Formula One drivers from Venezuela

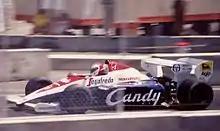
Cecotto driving for Toleman at the 1984 Dallas Grand Prix.

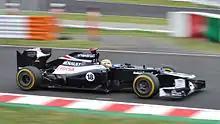
Maldonado driving for Williams at the 2012 Japanese Grand Prix.

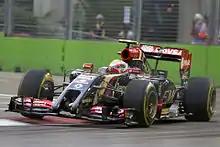
Maldonado driving for Lotus at the 2014 Singapore Grand Prix.

The first Venezuelan F1 racer was Ettore Chimeri. He raced in one Grand Prix, the 1960 Argentine Grand Prix in a Maserati 250F, but retired due to fatigue. It was supposed to be the first of many entries for Chimeri, who was killed in practice for the Gran Premio Libertad sports car race in Havana, Cuba two weeks later.